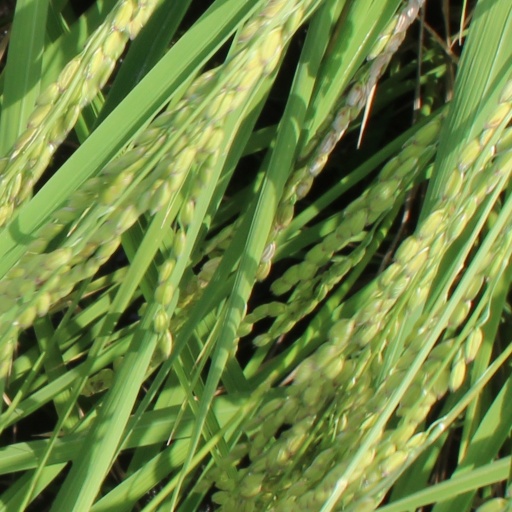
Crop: rice